Dick Gallagher

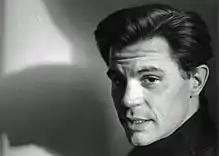
Dick Gallagher

Gallagher graduated from the Northwestern University School of Music and received a master's degree from the University of Illinois Urbana-Champaign.